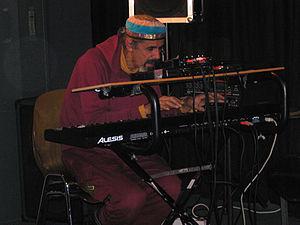
Alan Silva est un contrebassiste, violoniste, altiste et claviériste de free jazz et de musique expérimentale américain.